Balcony Press

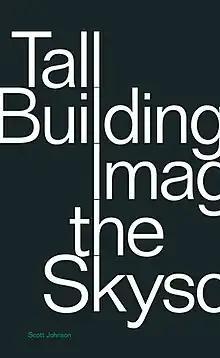
Cover of book published by Balcony Press. "Tall Building: Imagining the Skyscraper."

Balcony Press is a publisher established in 1994. The press has released art, architecture and design books emphasizing the cultural and historical aspects of design particularly in the western United States.